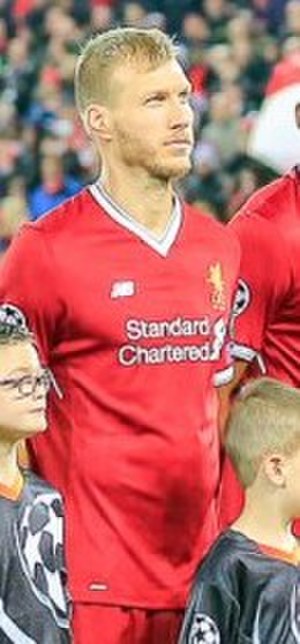
Ragnar Klavan
Klavan i 2017 for Liverpool FC
Ragnar Klavan er en fodboldspiller fra Estland, som spiller for den italienske Serie A klub Cagliari.